English Wikipedia

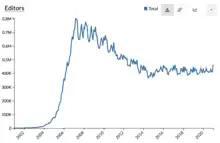
Number of volunteer editors on the English Wikipedia over time

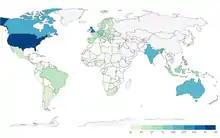
Edits to English Wikipedia by country as of January 2022

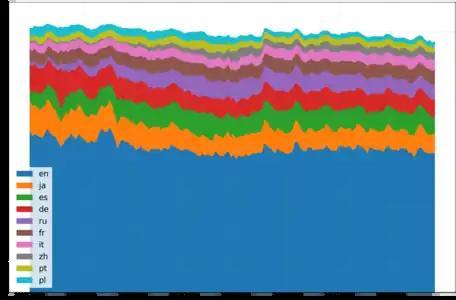
English Wikipedia (marked blue in the graph) is the most-read version of Wikipedia, accounting for 48% of the website's global traffic as of 2021.

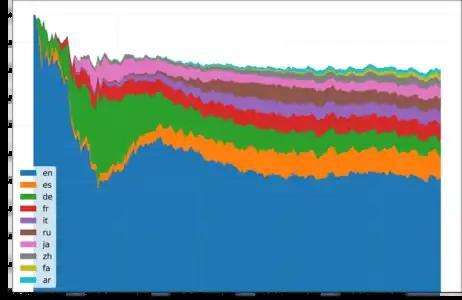
The English Wikipedia is the most edited Wikipedia's language version of all time.

The English Wikipedia reached 4,000,000 registered user accounts on 1 April 2007, over a year since the millionth Wikipedian registered an account in February 2006.